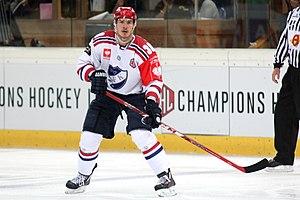
Joonas Järvinen (H 36).